Jurassic

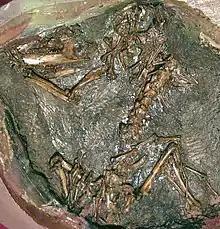
"Henkelotherium," a likely arboreal dyolestoid from the Late Jurassic of Portugal

Sauropods became the dominant large herbivores in terrestrial ecosystems during the Jurassic. Some Jurassic sauropods reached gigantic sizes, becoming the largest organisms to have ever lived on land.